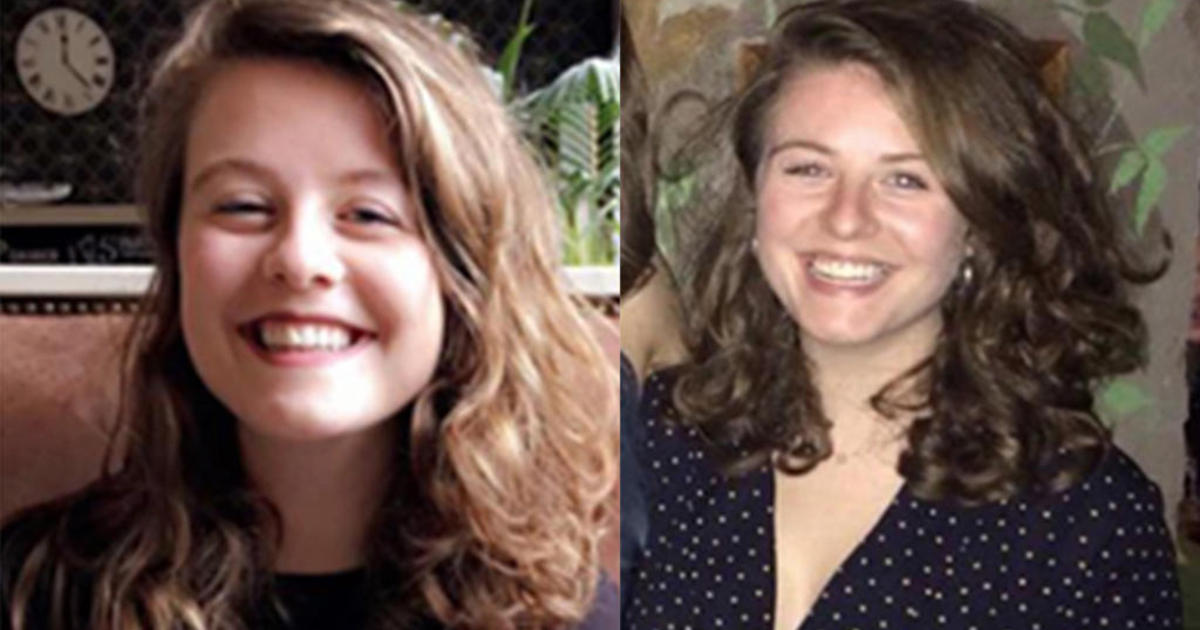
Gender: women